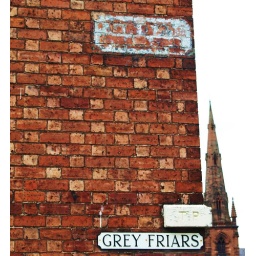
Faded street sign and strange initialed block in Chester